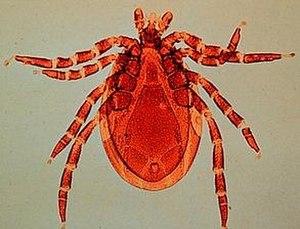
Ixodes scapularis est une espèce de tiques de la famille des Ixodidae. Elle est communément appelée tique du cerf en raison du fait qu'elle parasite très souvent le cerf de virginie, mais aussi tique des ours ou encore tique à patte noire, puisque ses pattes presque noires. Ce dernier nom peut toutefois être source de confusion, puisqu'une autre espèce retrouvée sur la côte ouest américaine, Ixodes pacificus, porte aussi ce nom.